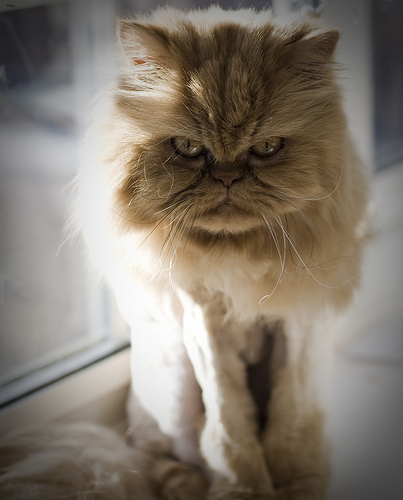
Breed: persian